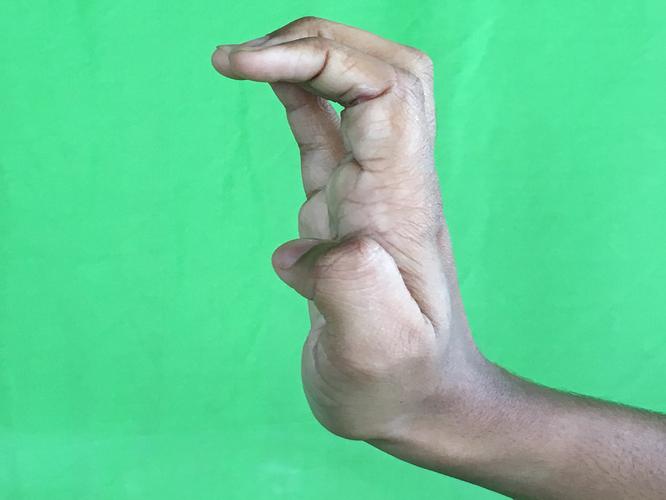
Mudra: Sarpasirsha
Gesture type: single_hand